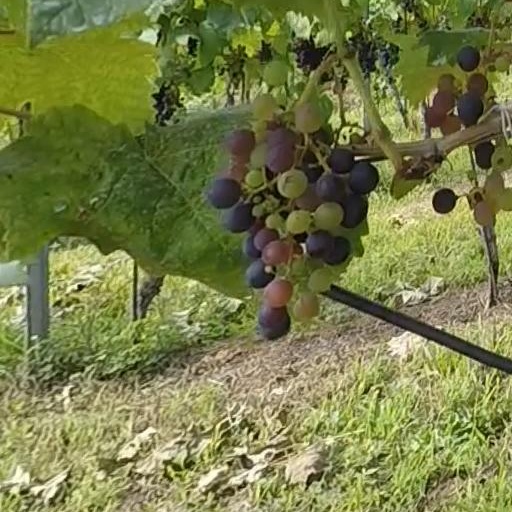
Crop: grape